Black mamba

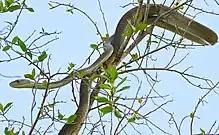
Juvenile in a tree, Kruger National Park, South Africa

The black mamba inhabits a wide range in sub-Saharan Africa; its range includes Burkina Faso, Cameroon, Central African Republic, Democratic Republic of the Congo, South Sudan, Ethiopia, Eritrea, Somalia, Kenya, Uganda, Tanzania, Burundi, Rwanda, Mozambique, Eswatini, Malawi, Zambia, Zimbabwe, Botswana, South Africa, Namibia, and Angola. The black mamba's distribution in parts of West Africa has been disputed. In 1954, the black mamba was recorded in the Dakar region of Senegal. This observation, and a subsequent observation that identified a second specimen in the region in 1956, has not been confirmed and thus the snake's distribution in this area is inconclusive.